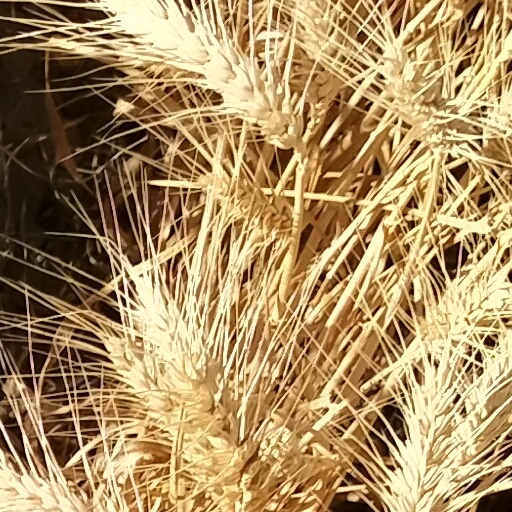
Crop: wheat